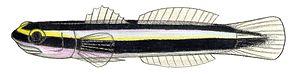
Le Gobie nettoyeur est une espèce de poissons de la famille des Gobiidae mesurant jusqu'à 4,5 cm.